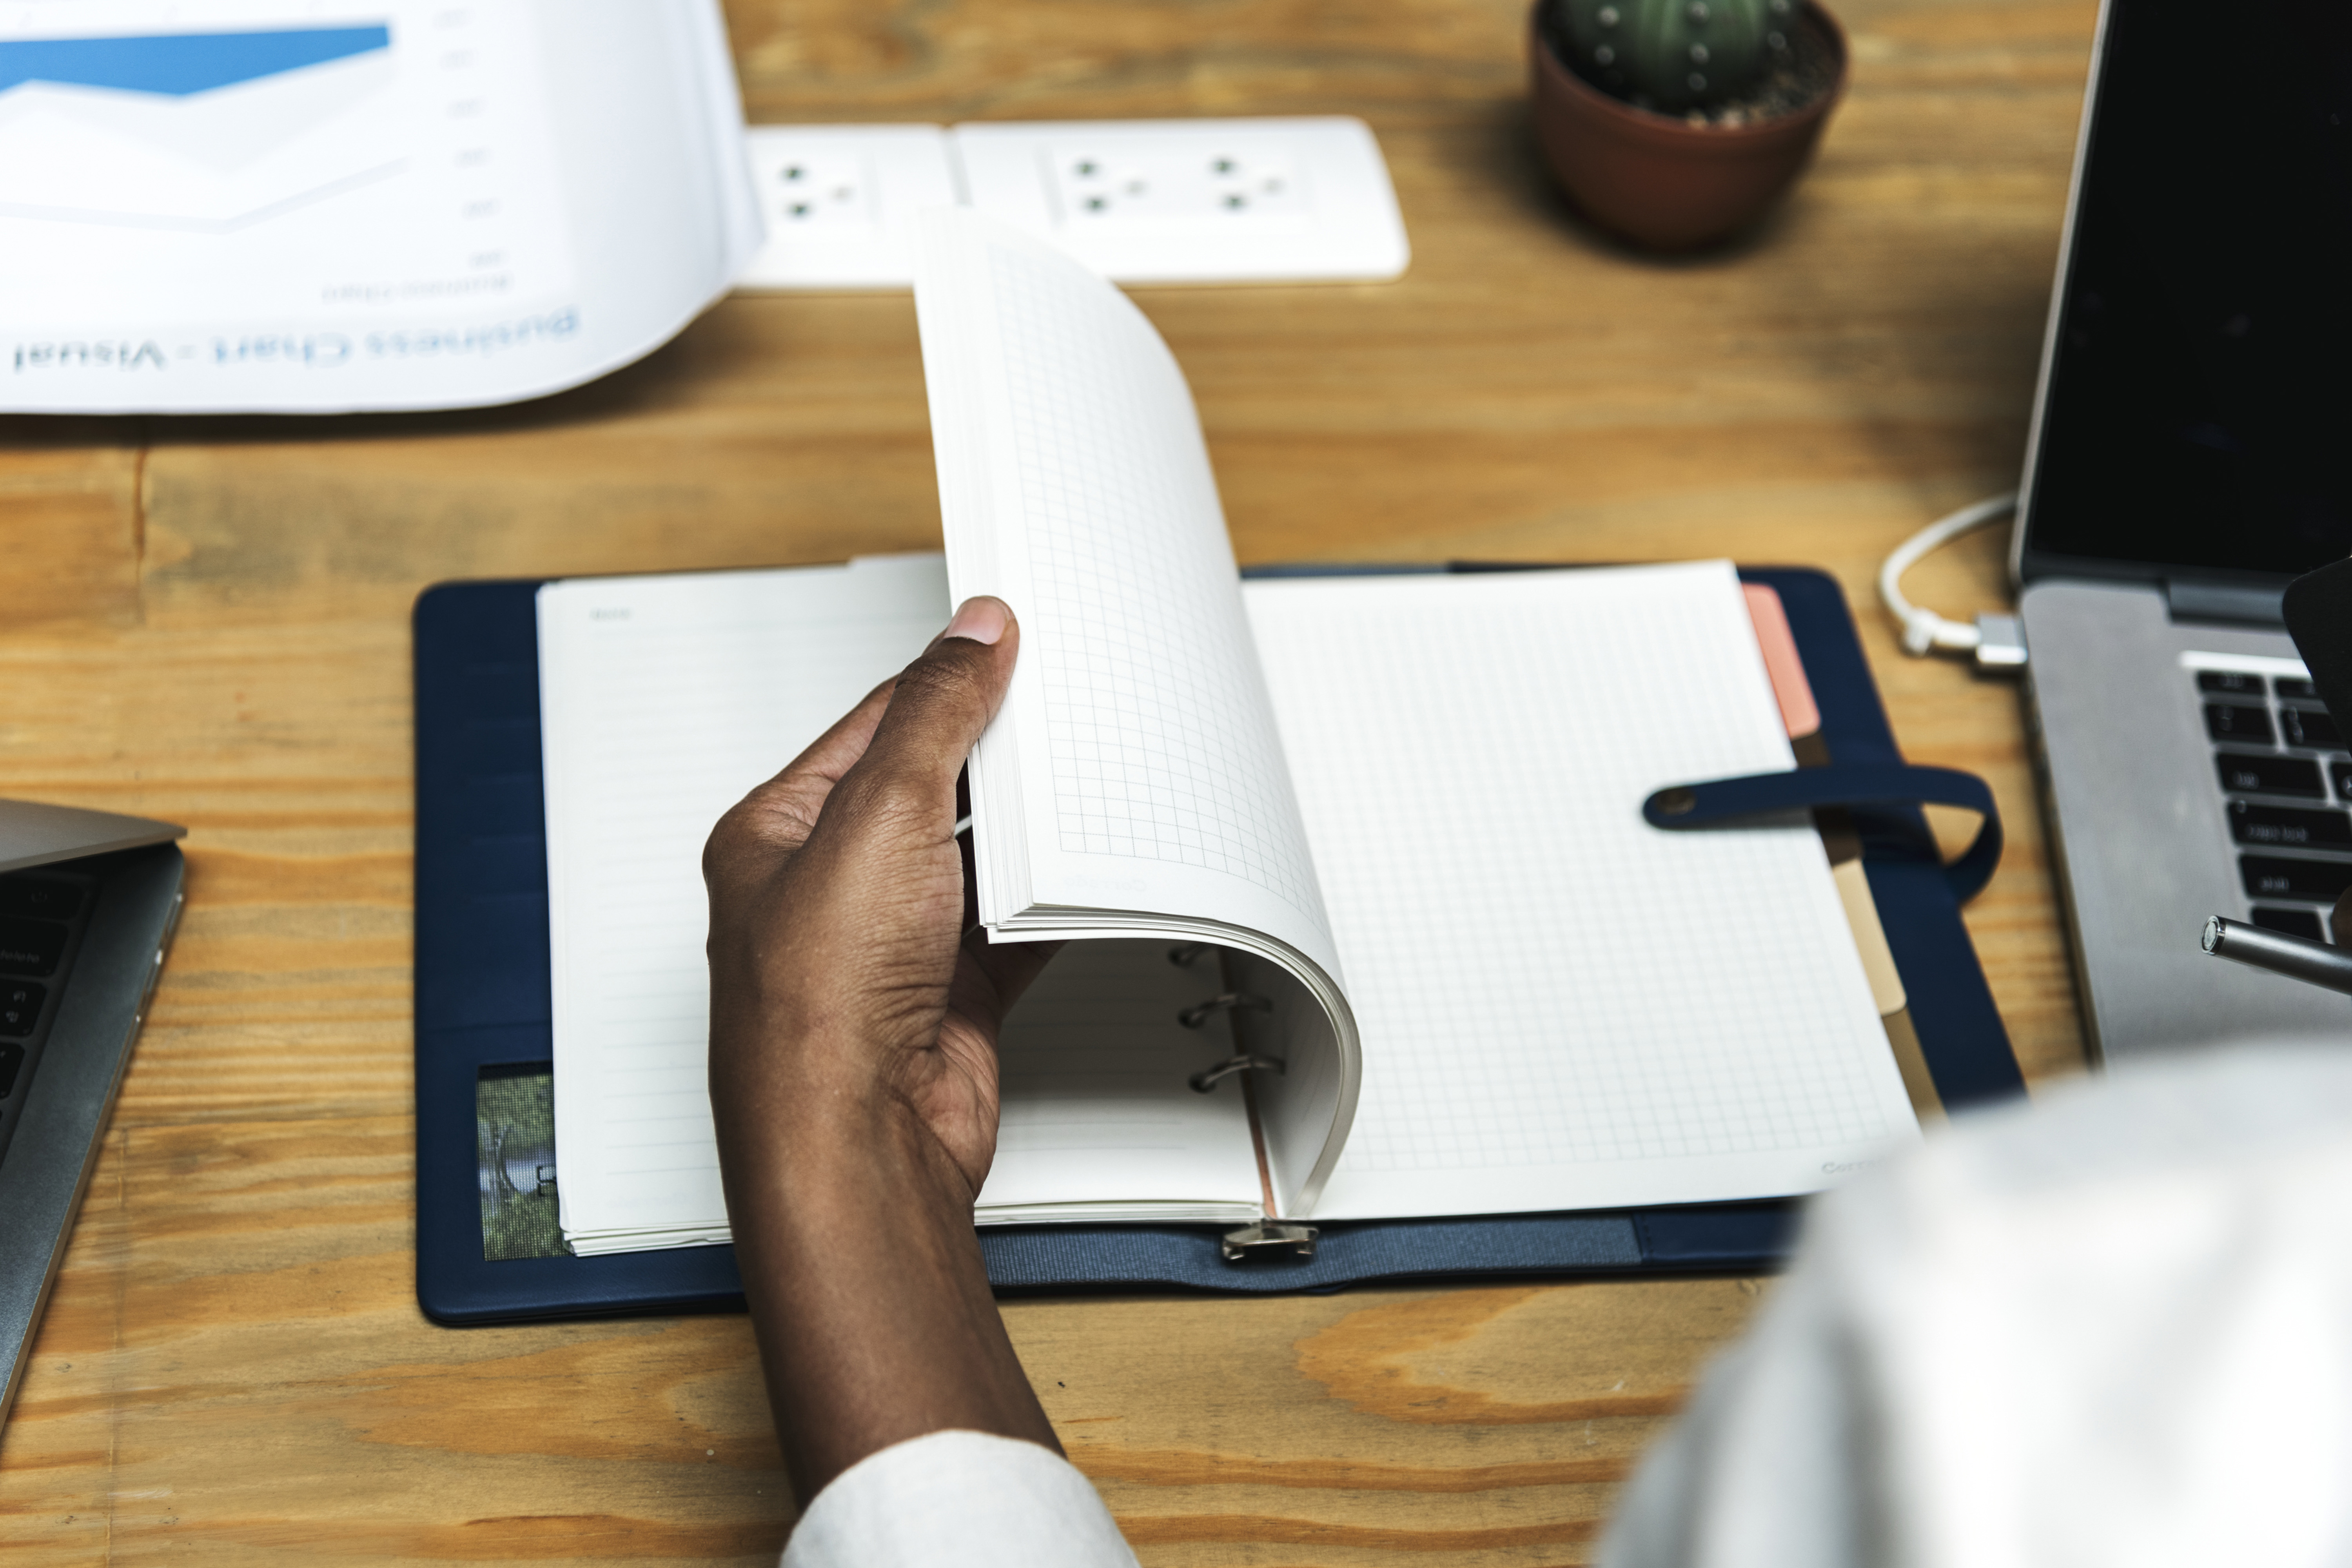
african, african american, african descent, america, american, black, blank, boss, business, busy, career, cooperation, corporate, diary, discussion, employment, ideas, job, laptop, lifestyle, manager, meeting, notebook, occupation, office, person, planning, professional, project, startup, strategy, talking, team, teamwork, thinking, woman, work, working, workplace, writing, product, electronic device, gadget